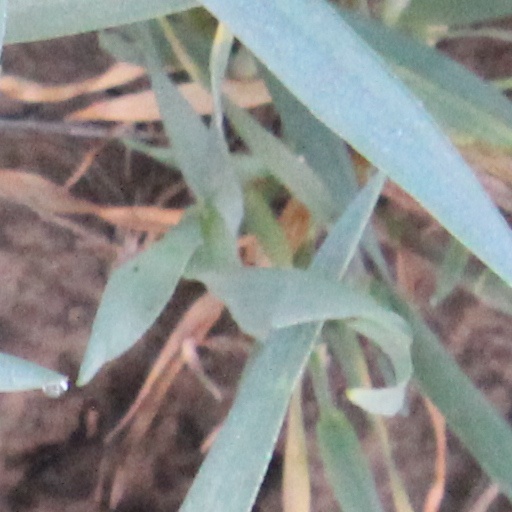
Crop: wheat